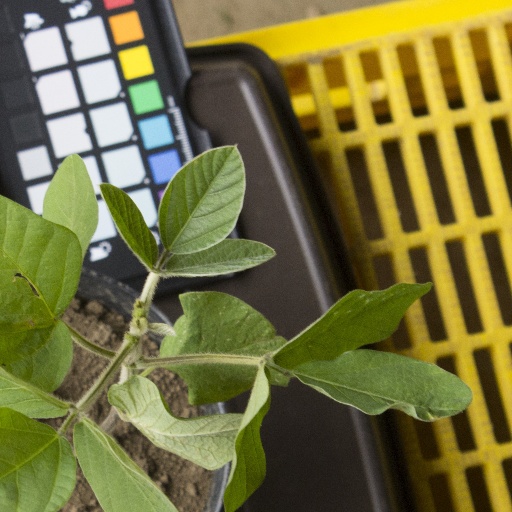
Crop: soybean